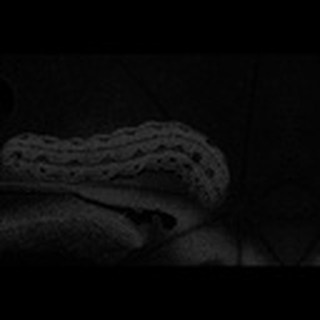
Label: cotton_army_worm